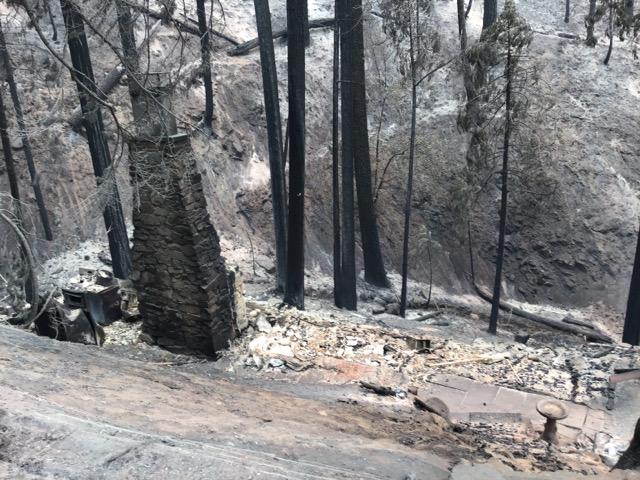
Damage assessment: destroyed